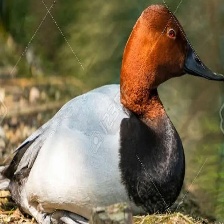
Species: CANVASBACK
Scientific name: AYTHYA VALISINERIA
ImageNet parent category: drake